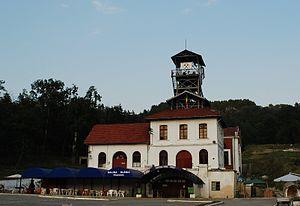
Slănic est une ville roumaine du județ de Prahova, dans la région historique de Valachie et dans la région de développement du Sud.